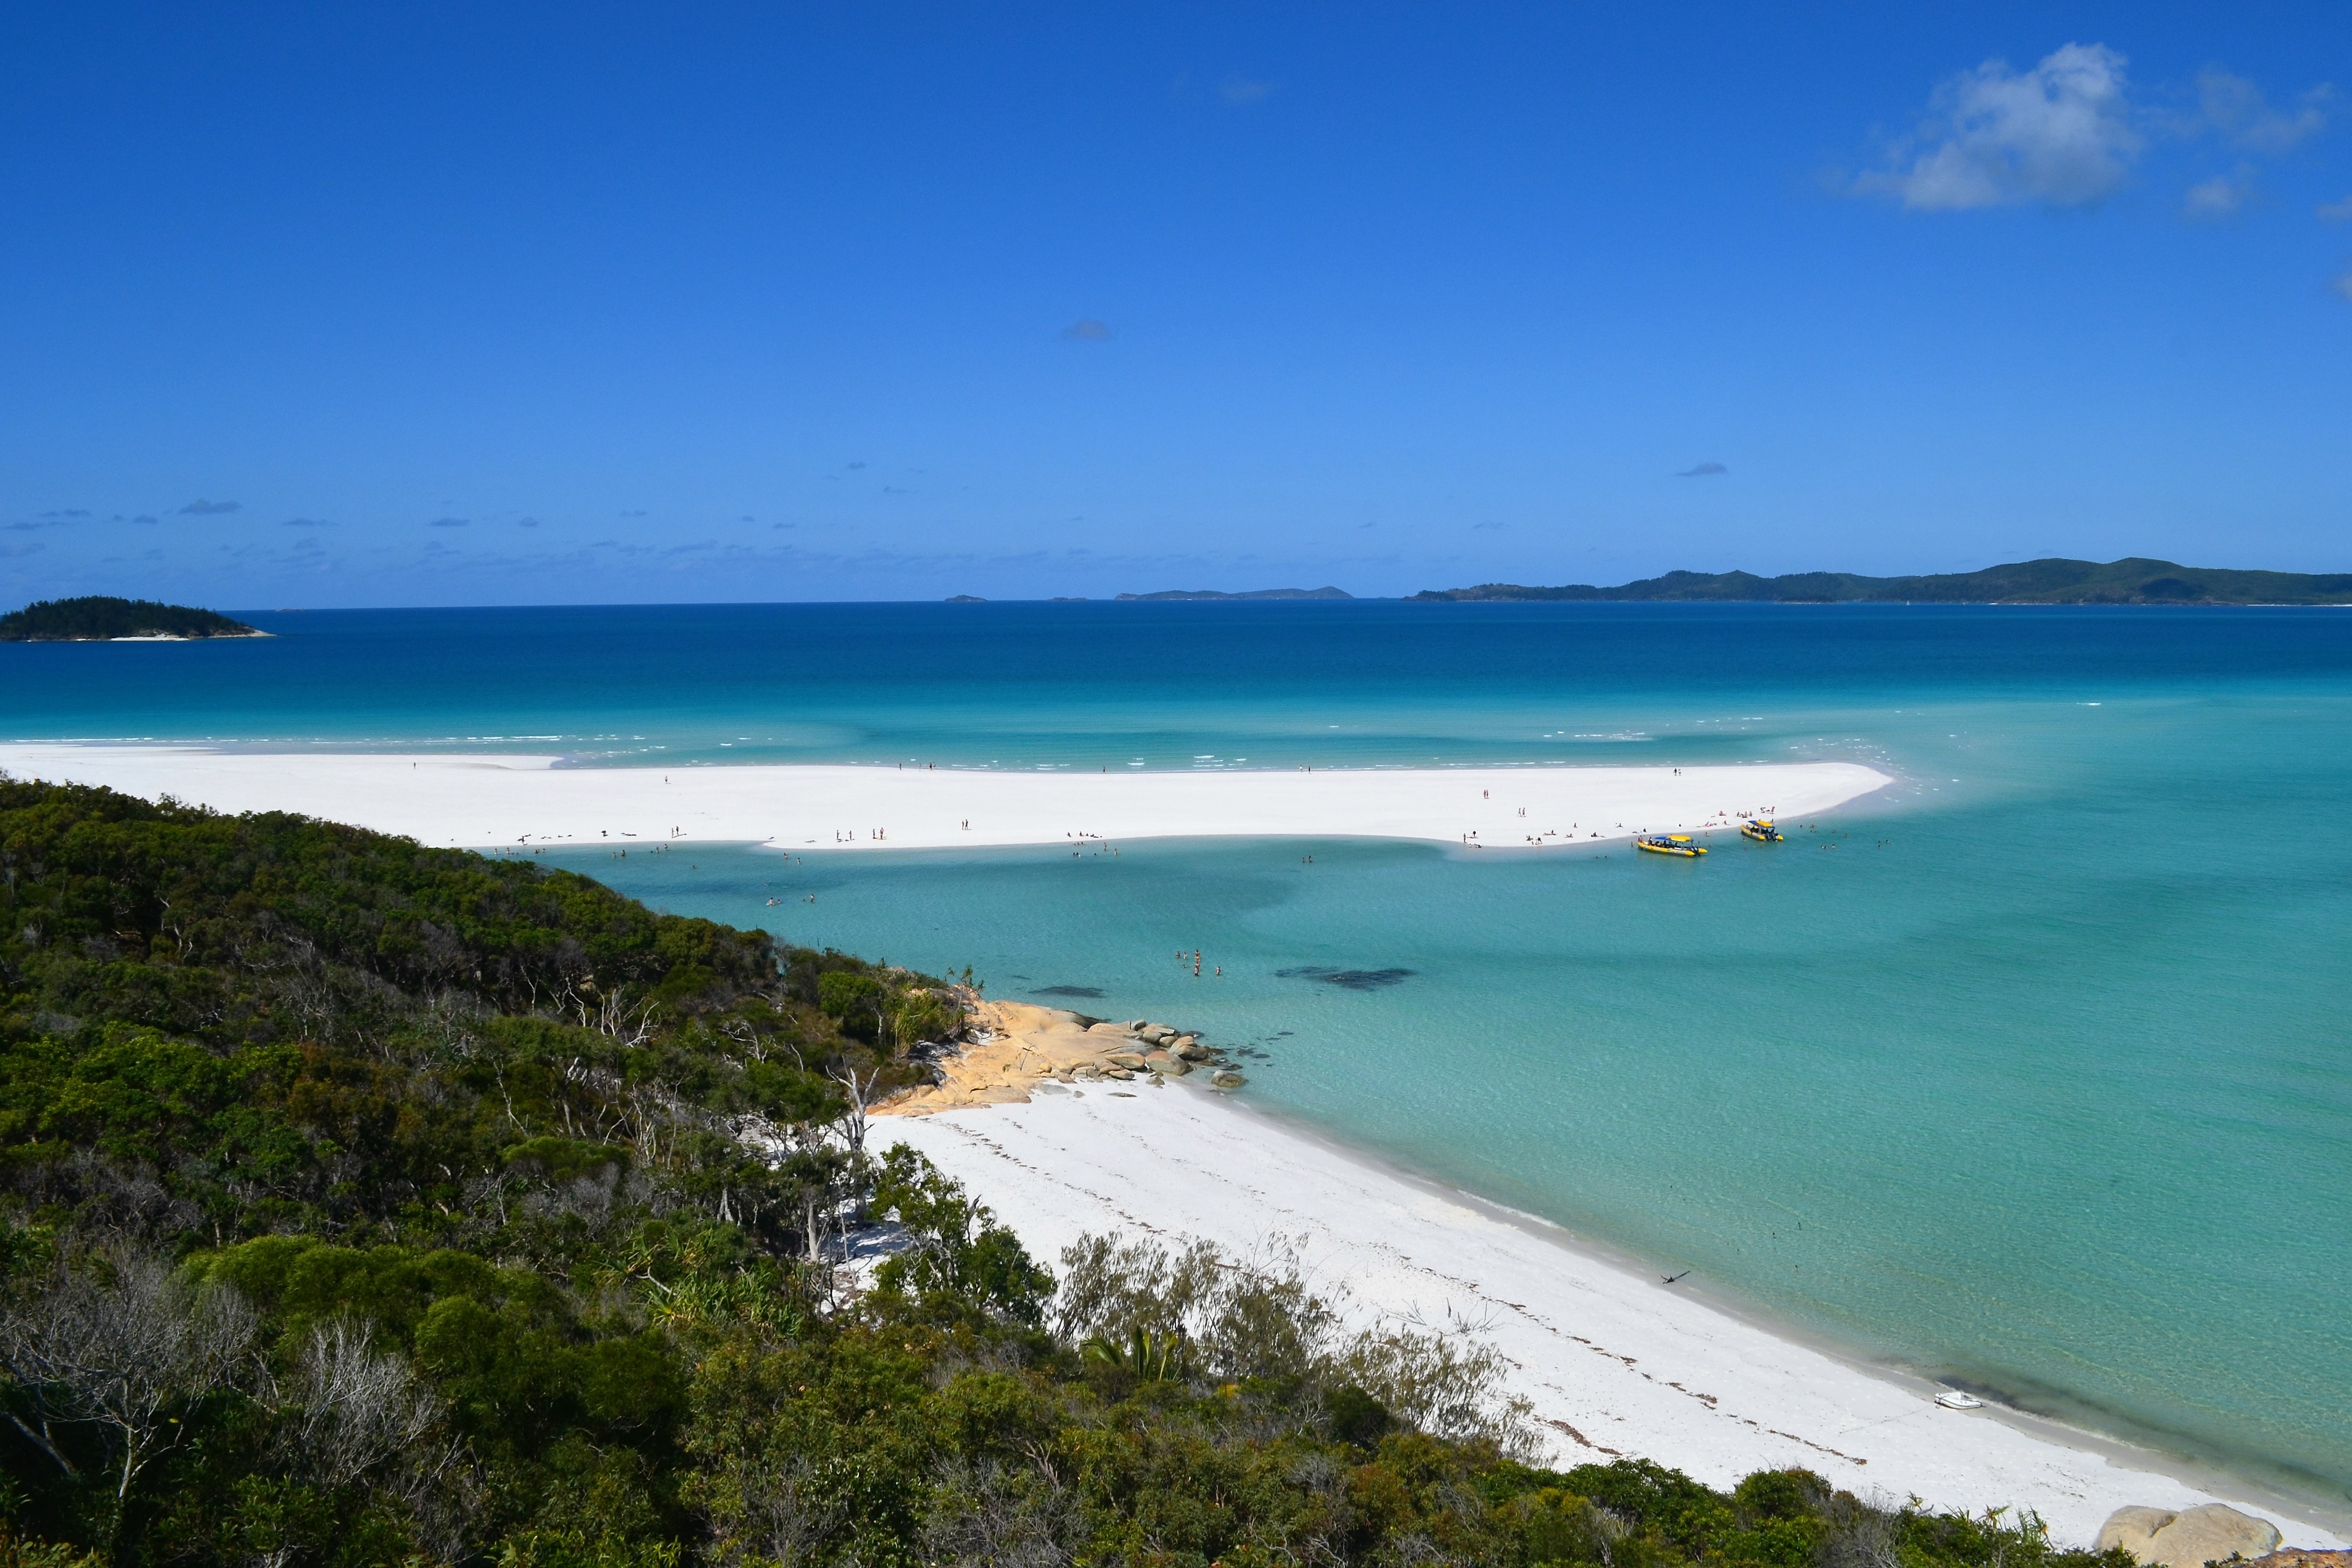
beach, sea, coast, ocean, horizon, shore, wave, vacation, cliff, cove, holiday, lagoon, bay, terrain, body of water, australia, headland, caribbean, cape, islet, landform, whit sundays, wind wave